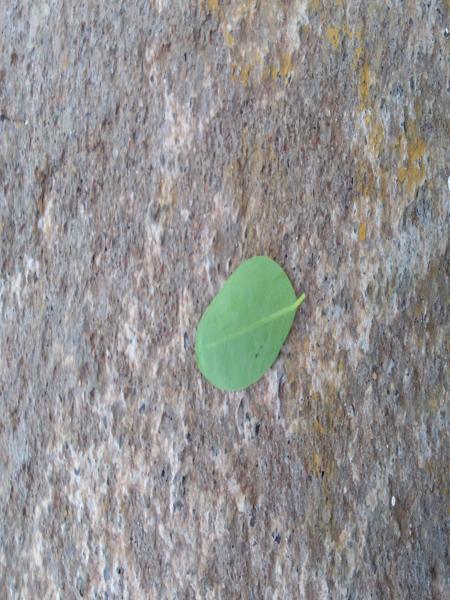
Plant: Drumstick